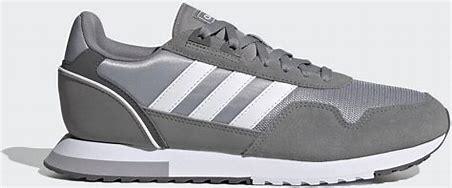
Brand: Adidas
Model: 8K 2020